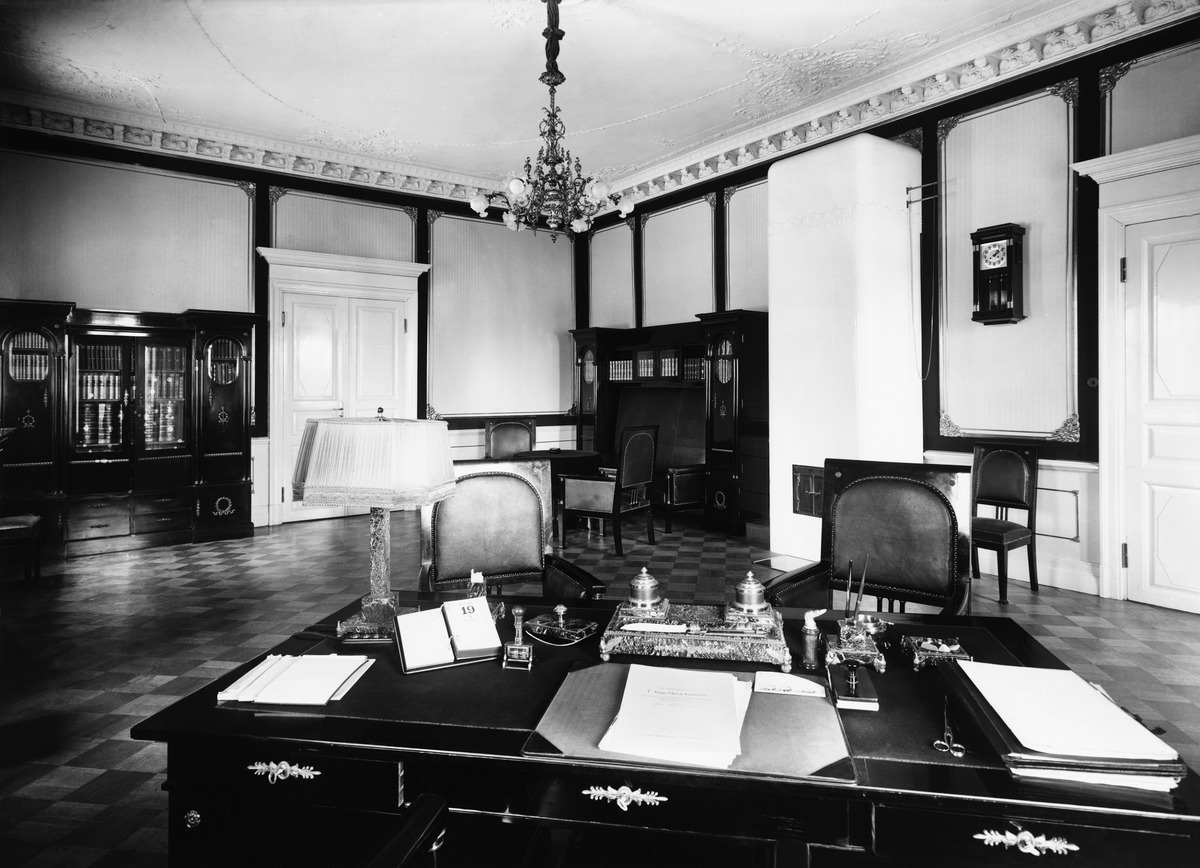
Senaatintalo (Valtioneuvoston linna)
sisällön kuvaus: Senaatintalo (Valtioneuvoston linna). Varapuheenjohtajan huone. mustavalkoinen
Kuvaaja: Sundström, Eric, valokuvaaja
Ajankohta: kuvausaika 1917
Paikka: Suomi, Uusimaa, Helsinki, Kruununhaka Helsinki, Snellmaninkatu 1
Aiheet: Keisarillinen Suomen Senaatti, Autonomian aika, halintoviranomaiset, keskushallinto, työhuoneet, valaisimet, toimistot, toimistokalusteet